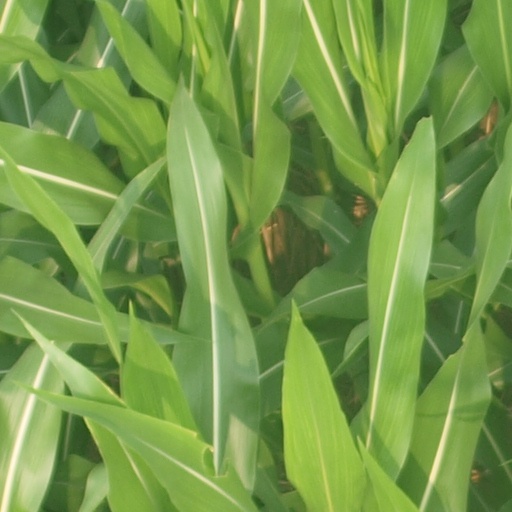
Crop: maize; corn